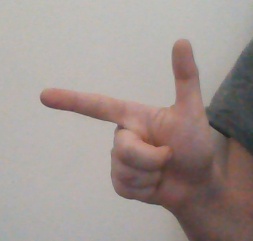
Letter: yaa